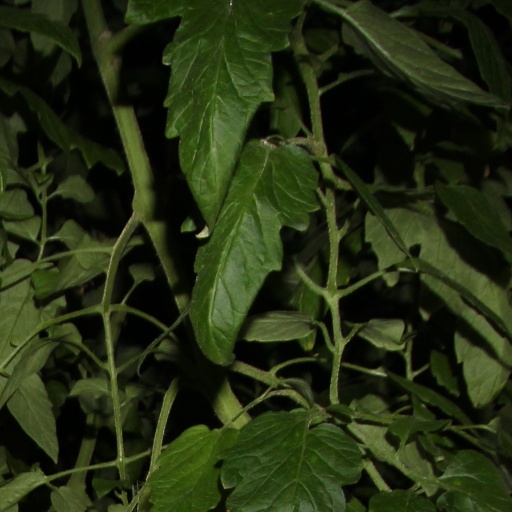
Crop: tomato